Break fast

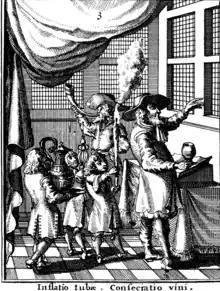
1657 engraving of rituals to end Yom Kippur. One man makes kiddush while another blows the shofar. A child holds the havdala candle, another holds the besamim, and a third carries in food.

In Judaism, a break fast is the meal eaten after Ta'anit (religious days of fasting), such as Yom Kippur. During a Jewish fast, no food or drink is consumed, including bread and water. The two major fasts of Yom Kippur and Tisha B'Av last about 25 hours, from before sundown on the previous night until after sundown on the day of the fast. Other shorter fasts during the year begin at dawn and end after sunset - this includes four almost universally observed fasts, as well fasts practiced by some such as Fast of Behav, Yom Kippur Katan, Shovevim, and fasts declared by a local community.